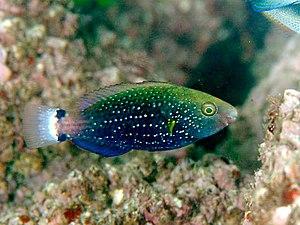
Scarus niger est une espèce de poissons-perroquets tropicaux, de la famille des Scaridae. On l'appelle souvent « Poisson-perroquet brun » en français.